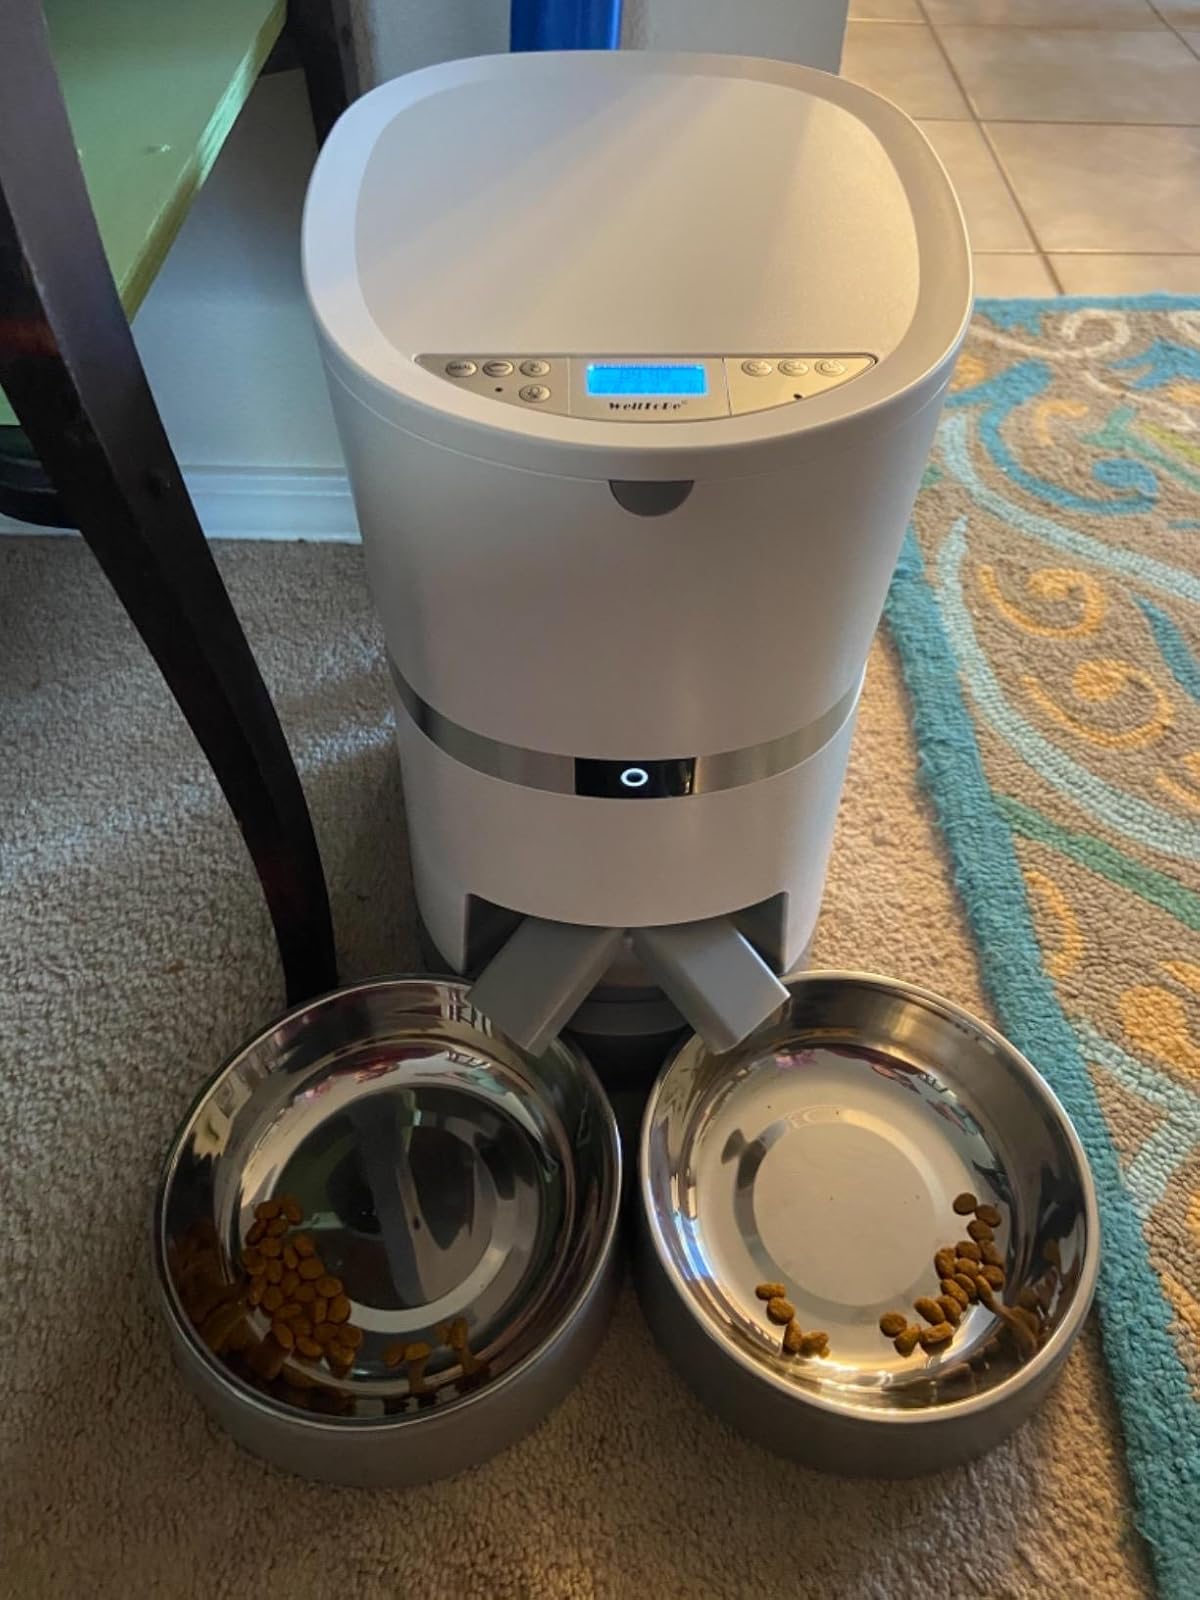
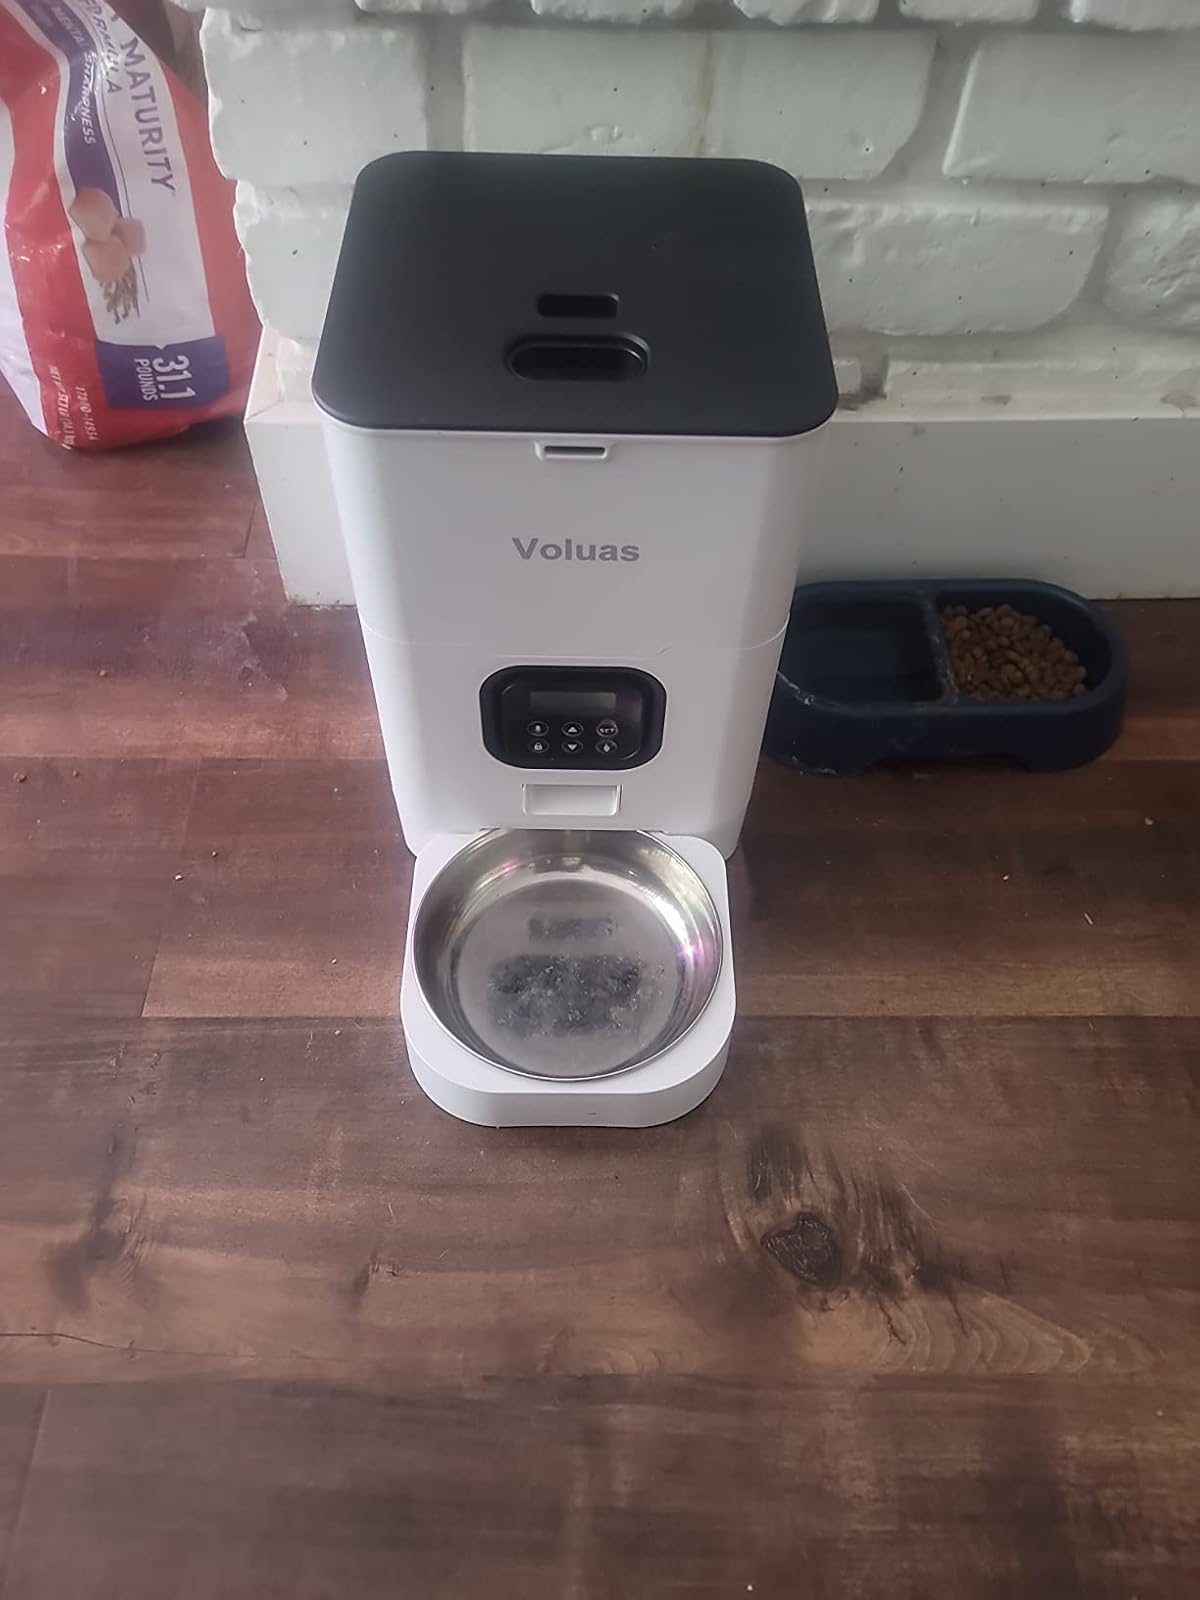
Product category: items_feeder
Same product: no